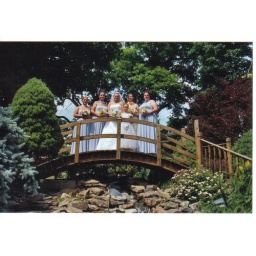
my best friend Lori, my sister in law Danielle, me and flower girl Hailey, my sister Katie and my girlfriend Megan.